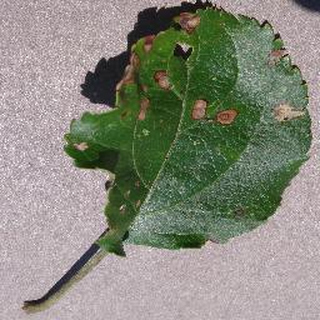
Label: apple_black_rot